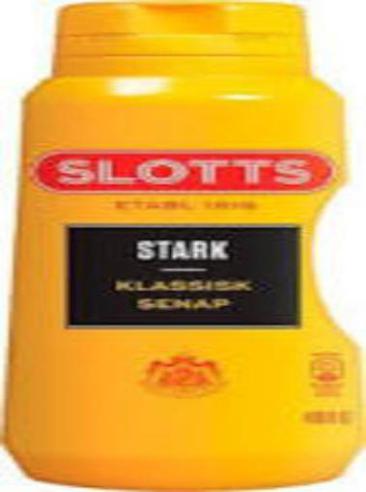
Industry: Food